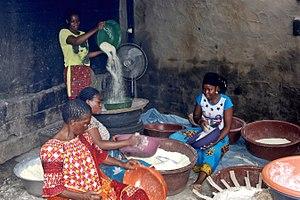
femmes confectionnant de l'attiéké à Abidjan This is an image of ""African people at work"" from Ivory Coast"
L'attiéké est un mets traditionnel ivoirien à base de manioc.